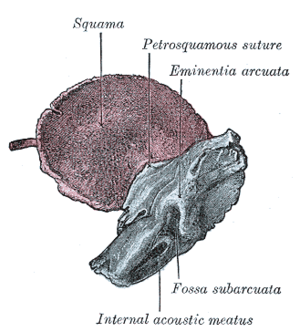
Squama temporalis
Tindingebenet ved fødsel, set indefra.
Squama temporalis danner den forreste og øverste del af tindingebenet, og er skælagtig, tynd og gennemsigtig.